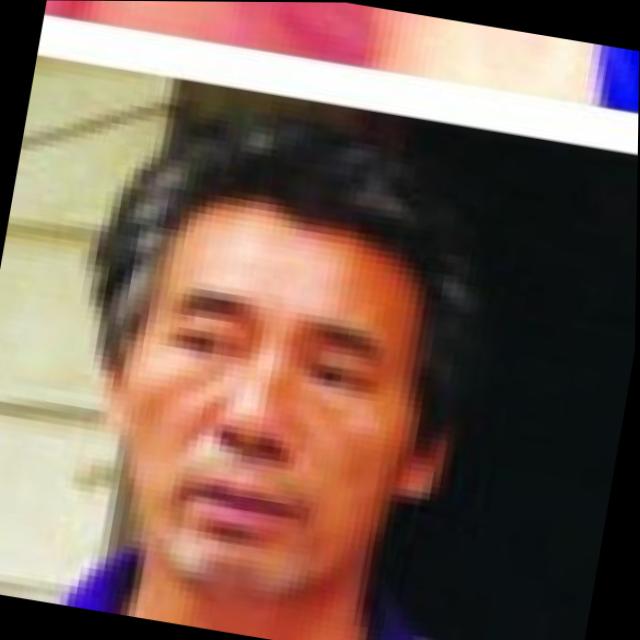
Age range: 45-64